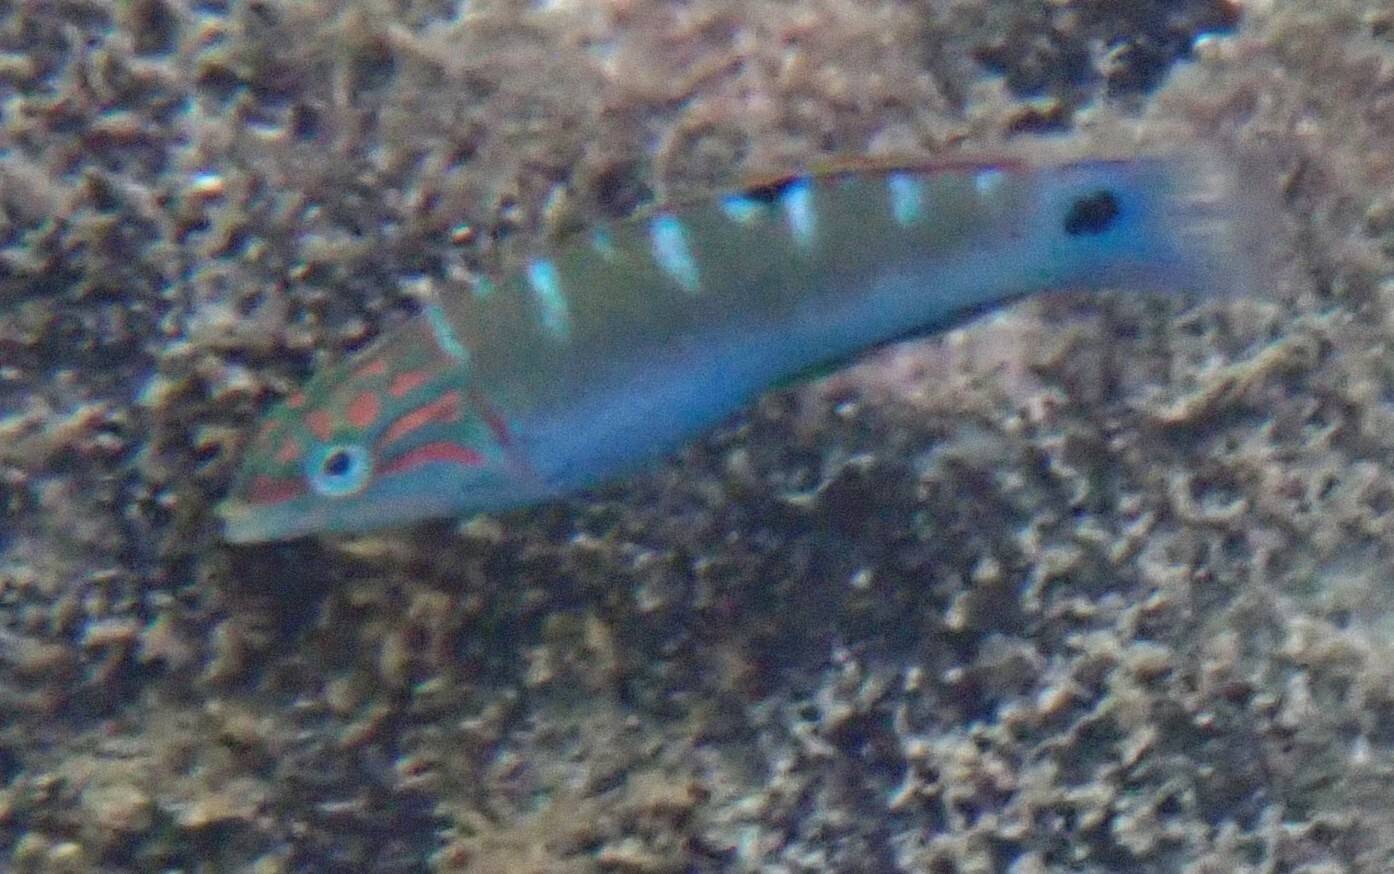
Thalassoma lunare (Moon Wrasse)